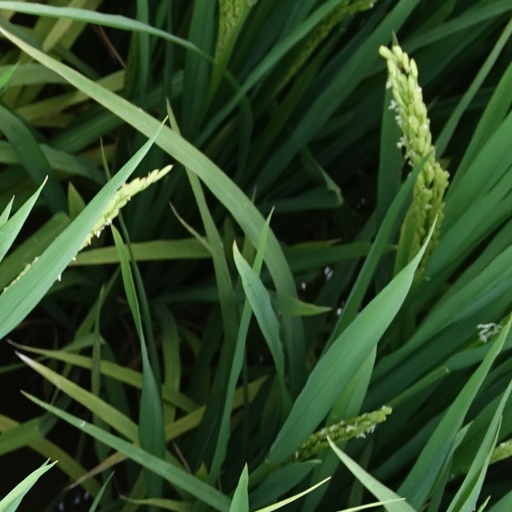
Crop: rice